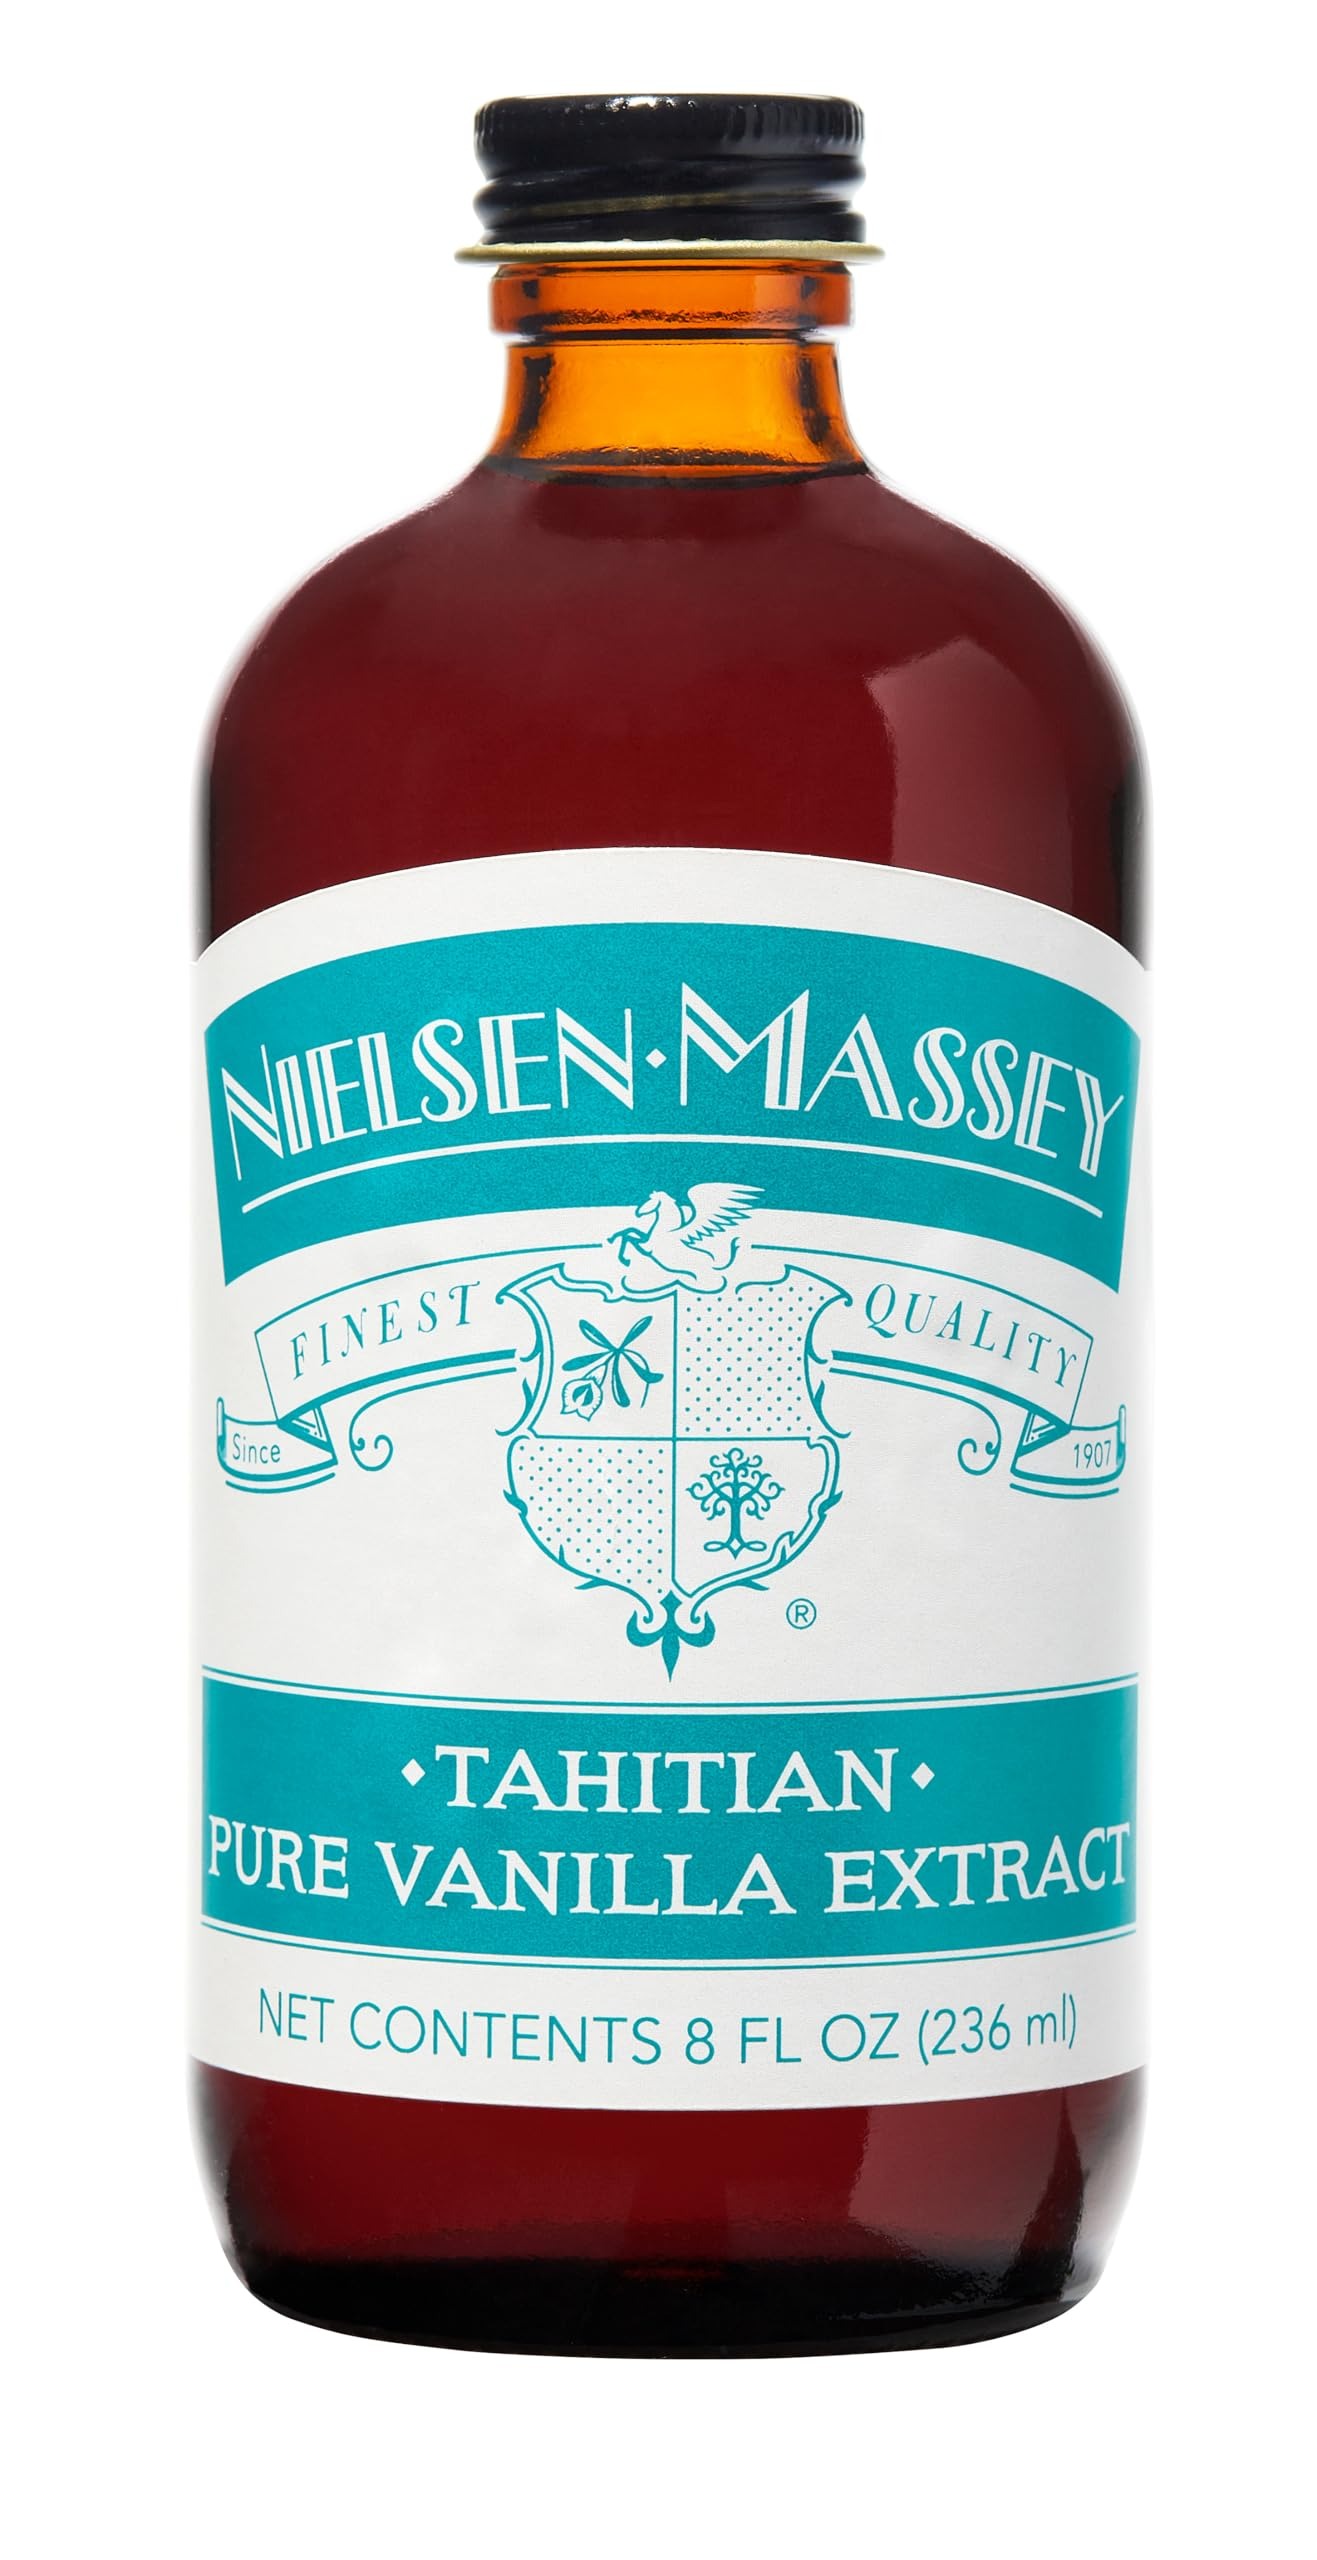
Item Name: Nielsen-Massey Tahitian Pure VanillaExtract for Baking and Cooking, 8 Ounce Bottle
Bullet Point 1: Our Tahitian Pure Vanilla Extract has a fruity, layered flavor profile – floral with cherry-like after-tones, for a delicate, beyond-good vanilla.
Bullet Point 2: Family owned and operated for over a century, we are trusted and loved by Michelin-Starred chefs, avid foodies, and home cooks alike for our true-to-bean taste, superior quality, and commitment to supporting our vanilla farming communities.
Bullet Point 3: Our Vanilla Beans are hand-selected from the islands of Tahiti for a full-spectrum of natural vanilla flavors specific to their unique origin.
Bullet Point 4: Our Small Batch, Cold Process preserves more natural vanilla flavors and ensures maximum extraction
Bullet Point 5: All-Natural, Allergen-Free, Non-GMO Project Verified and Certified Kosher and Gluten-Free
Bullet Point 6: Made with a proprietary cold-extraction process to draw out and preserve the flavors gently
Product Description: Nielsen-Massey Vanillas has been sharing the world’s finest, sustainably sourced flavors from our family to yours for more than a century. Culinary professionals and home cooks agree, you can taste the difference. Nielsen-Massey Tahitian Pure Vanilla Extract is crafted using premium beans from Tahiti’s best growing regions. Each Grade A premium vanilla bean is hand-picked and hand-cured to bring the most full-spectrum flavor to your dishes. Tahitian Pure Vanilla Extract offers a delicate, fruity and floral flavor with cherry-like after-tones, perfect for a wide range of recipes. Take your custards, ice creams and pastries to the next level or elevate savory recipes like salad dressings, sauces and marinades. We’re food lovers and flavor perfectionists; let us be your personal sous chef and turn your kitchen into your playground.
Value: 8.0
Unit: Fl Oz

Price: 44.95